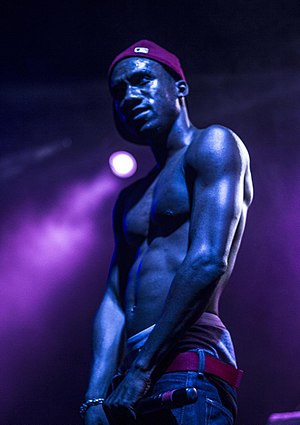
Hopsin
Marcus Jamal Hopson, bedre kendt som Hopsin, er en amerikansk rapper, producer og skuespiller fra Panorama City, Los Angeles, Californien.